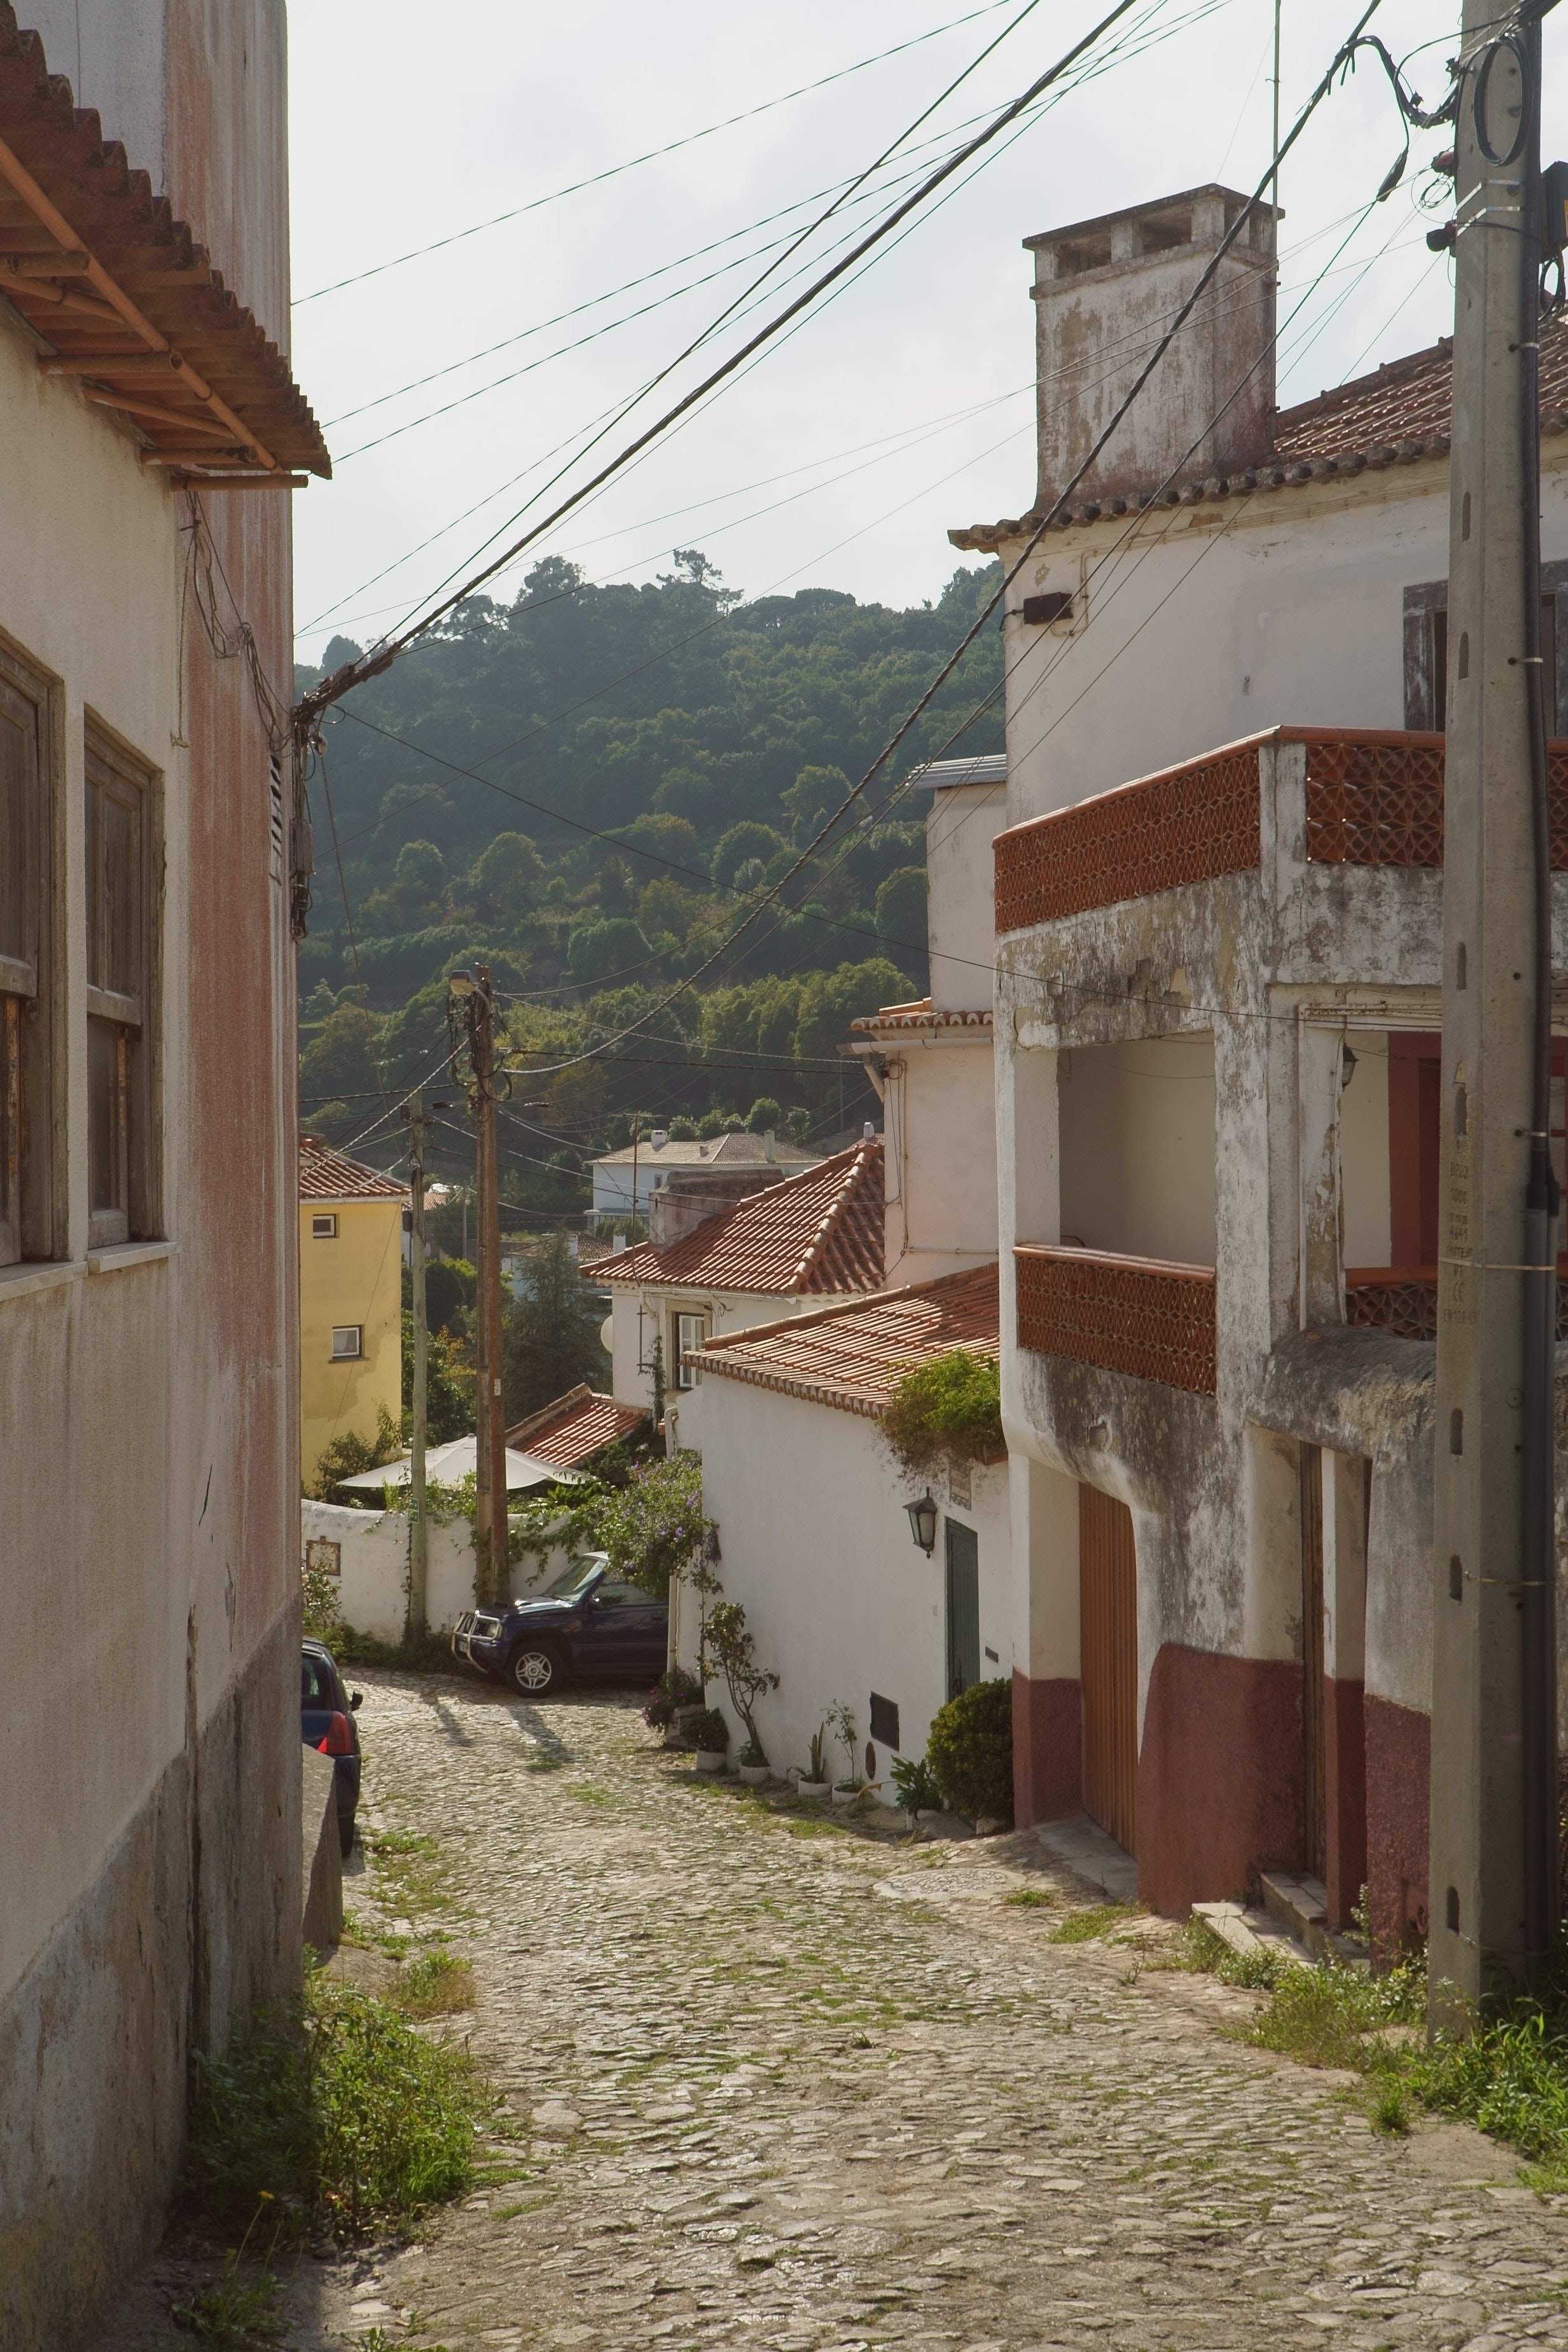
neighbourhood, town, residential area, house, alley, road, street, village, window, facade, apartment, building, sky, roof